DJ Iroc

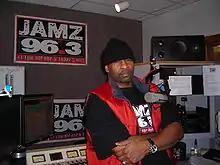
DJ Iroc

Brian Angelo, better known as DJ Iroc, is an American DJ and Producer from The Bronx, New York, and co-founder of the DJ groups Amerika's Most Wanted DJs and Europe's Most Wanted DJs. DJ Iroc has performed on many world tours, including touring with Alicia Keys, and a former co-host of 5 radio shows on Jamz 96.3 FM.